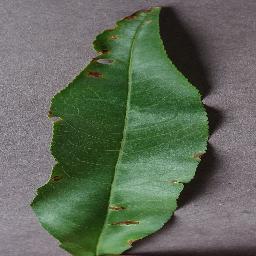
Label: Peach___Bacterial_spot